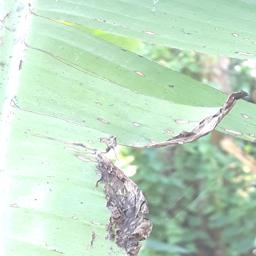
Label: POTASSIUM DEFICIENCY